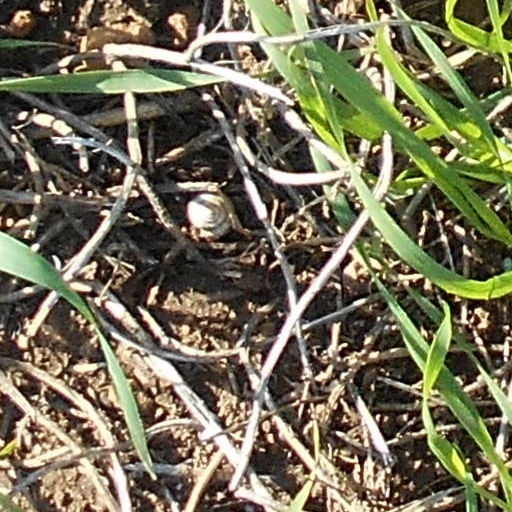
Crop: wheat